Tim Tam

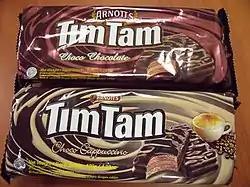
Two flavours for the South East Asian market, choco chocolate and choco cappuccino, sold in Indonesia

Since the 2000s Arnott's has released many different varieties of the product, some as limited edition runs. Varieties include double coat, dark chocolate, white chocolate, caramel, dark chocolate mint, honeycomb and choc orange.